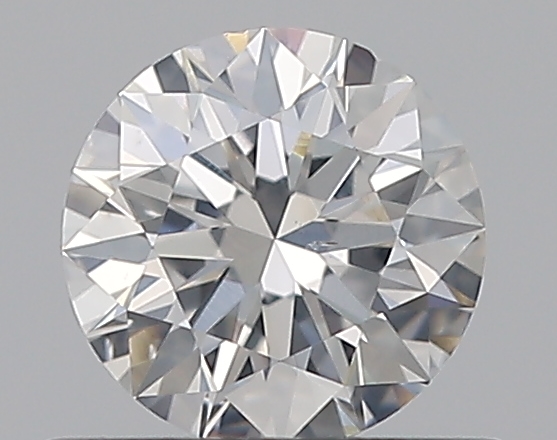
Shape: round
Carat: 0.5
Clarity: SI1
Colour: F
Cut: EX
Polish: EX
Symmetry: EX
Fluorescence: N
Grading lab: GIA
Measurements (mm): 5.08 x 5.1 x 3.18